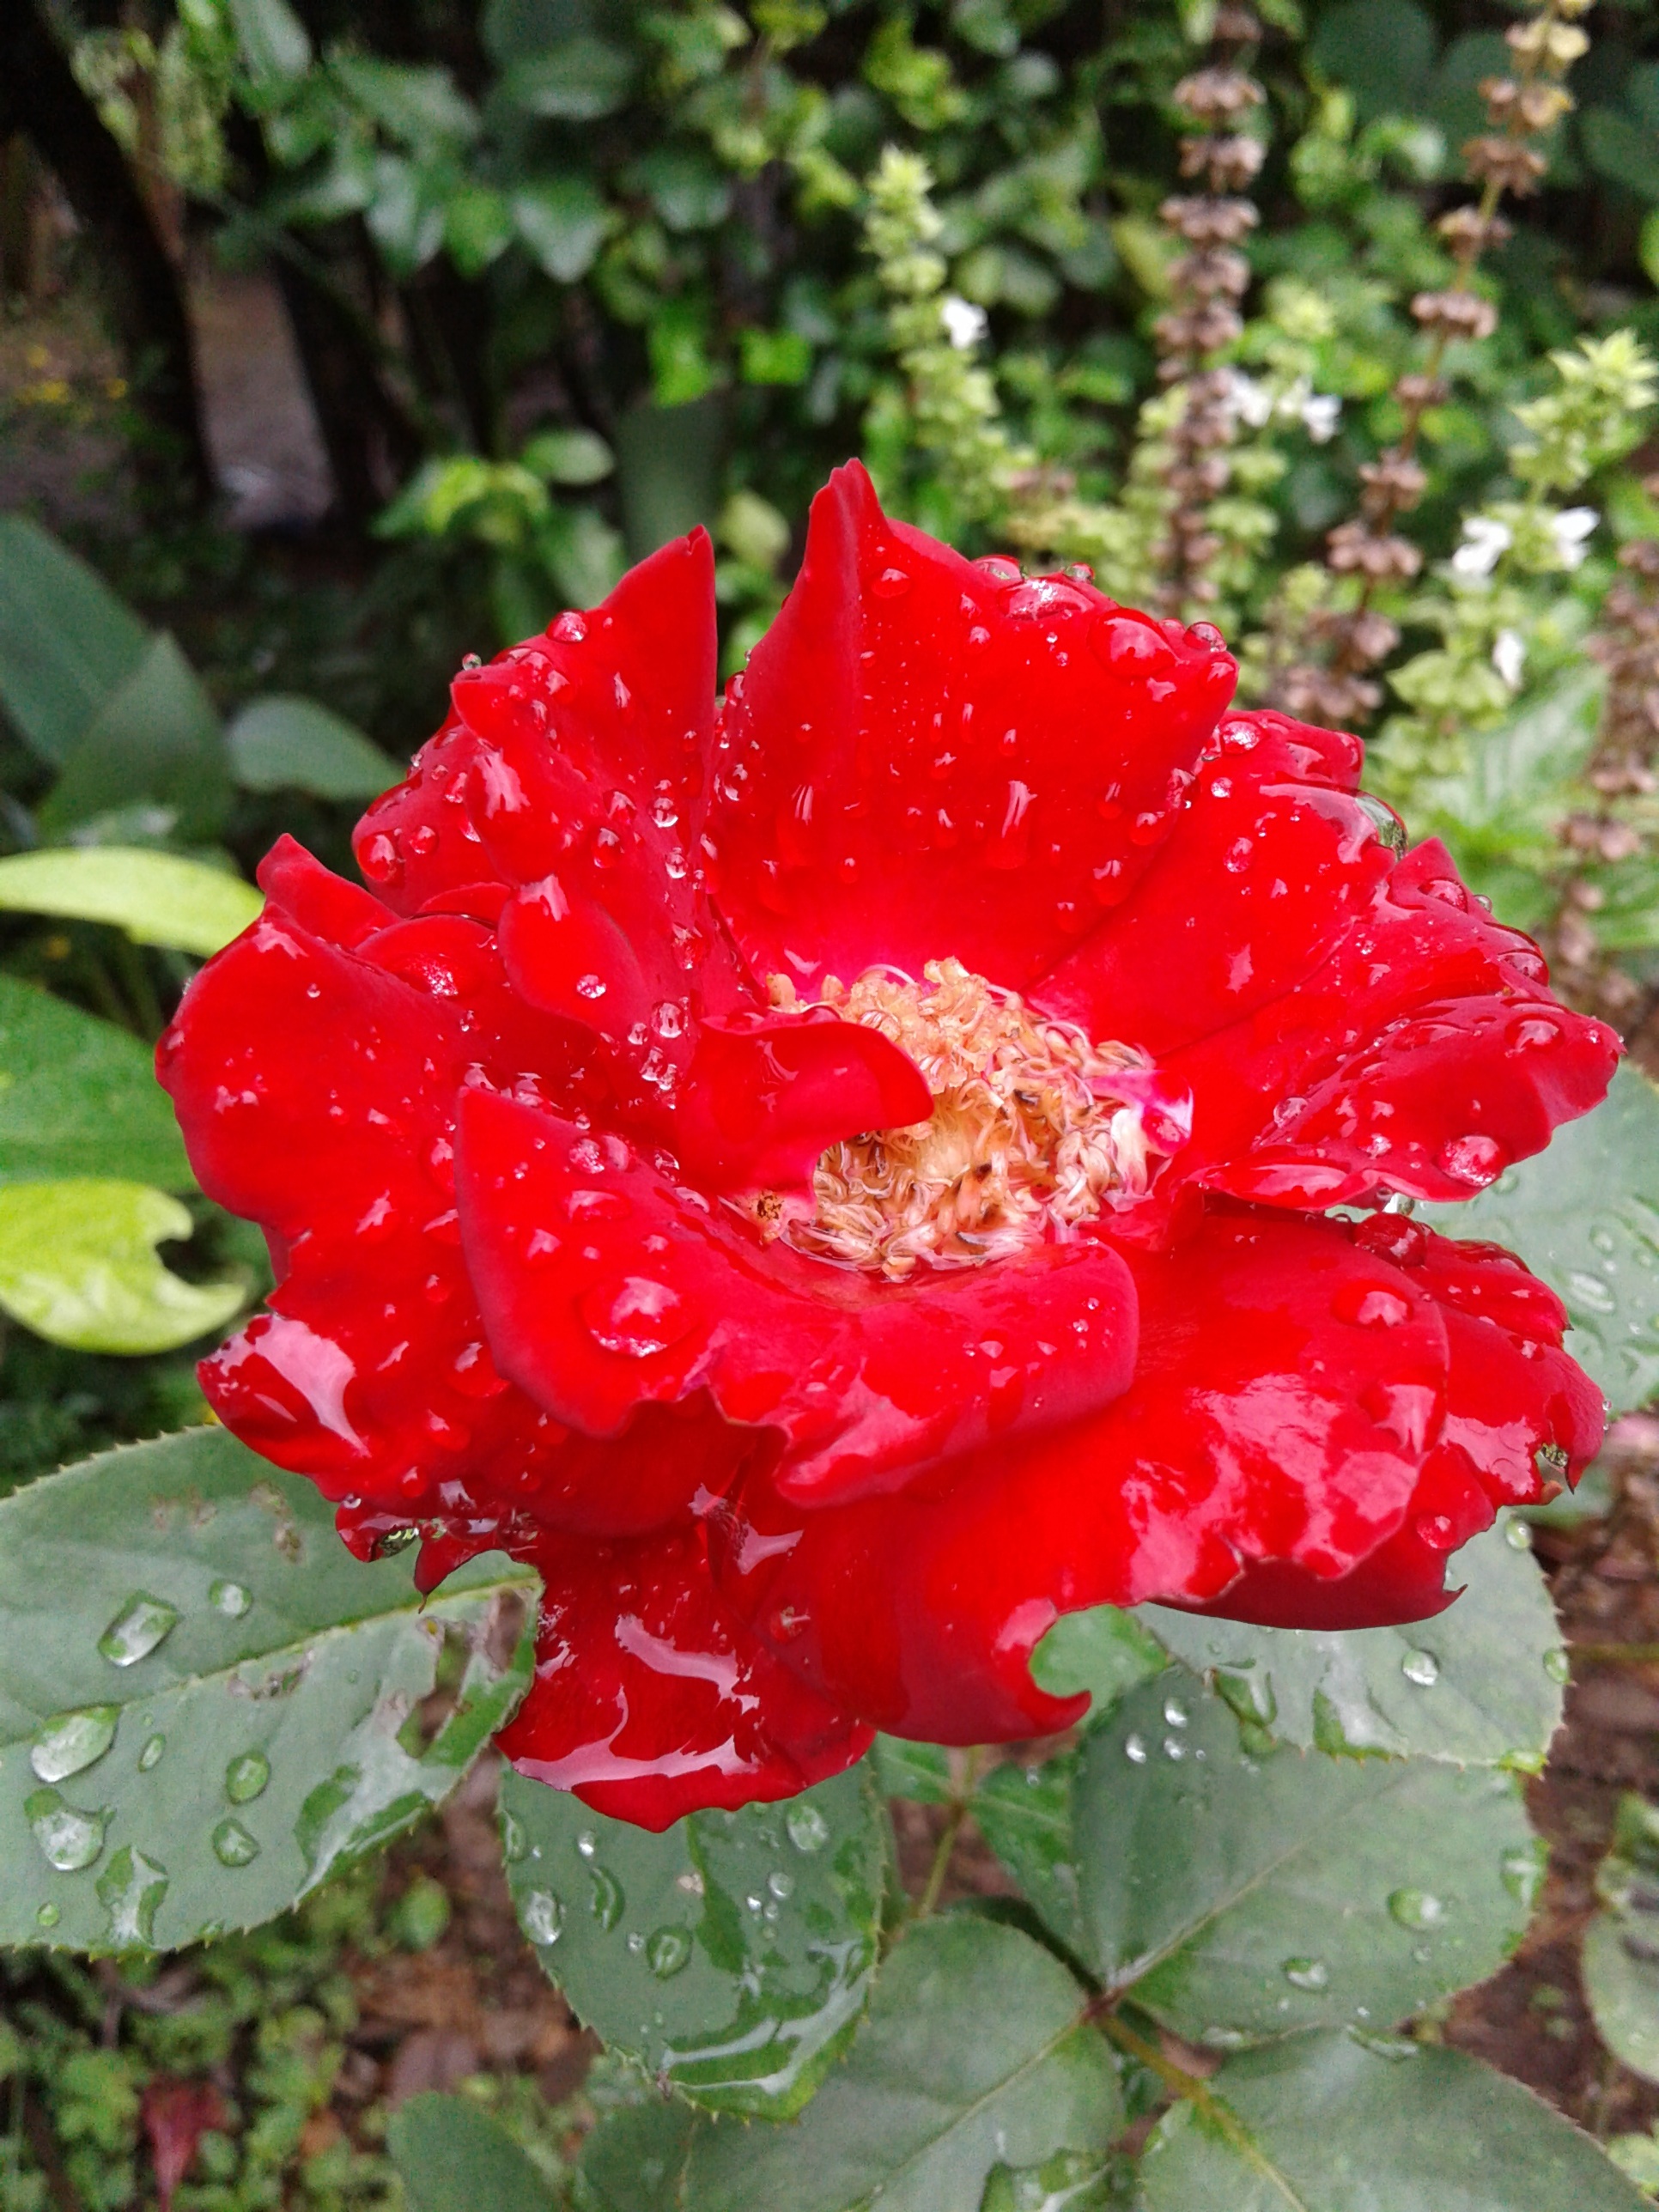
landscape, nature, plant, flower, petal, rose, red, macro, garden, flora, plants, flowers, shrub, floribunda, flowering plant, garden roses, rose family, annual plant, land plant, rose order